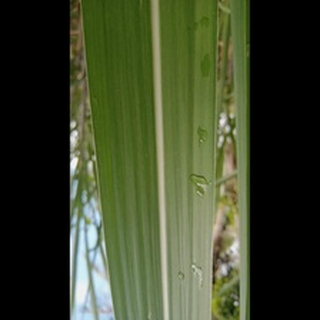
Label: healthy_sugarcane